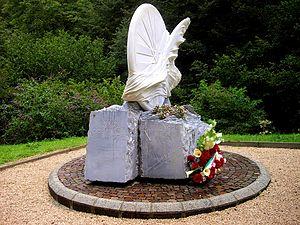
Monument à la mémoire du coureur cycliste italien Fabio Casartelli mort dans la descente du col de Portet d'Aspet durant le tour de France 1995.
Le col de Portet-d'Aspet est un col de montagne français situé sur la commune du même nom dans les Pyrénées dans le département de la Haute-Garonne et la région Occitanie. Il est emprunté par la route des cols.